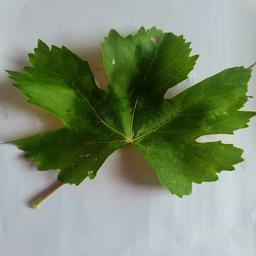
Label: Healthy Leaves